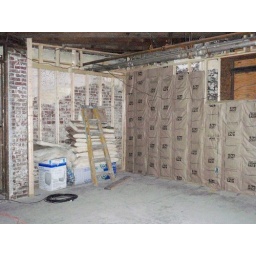
Insulation in the choir robe cabinet corner along the driveway side wall of Fellowship Hall.